Vicko Andrić

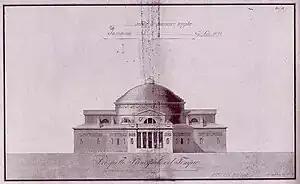
Split Cathedral (1815.)

Vicko Andrić was the first Croatian conservator. He was already showing a great interest in antiquities while studying in Rome. On his return to Split he became actively involved in researching and protecting Salona and Diocletian's Palace.